Utah State Route 262

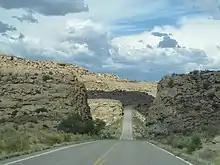
SR-262 through the mountains

After its western terminus at US-191, SR-262 generally heads east until Indian Route 5099, where it turns south-southwest. Afterwards, the route turns east and then south for one last time before reaching the eastern terminus at SR-162 in Montezuma Creek.